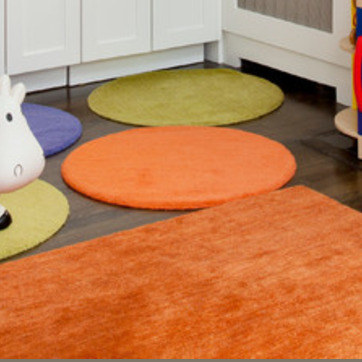
Material: carpet